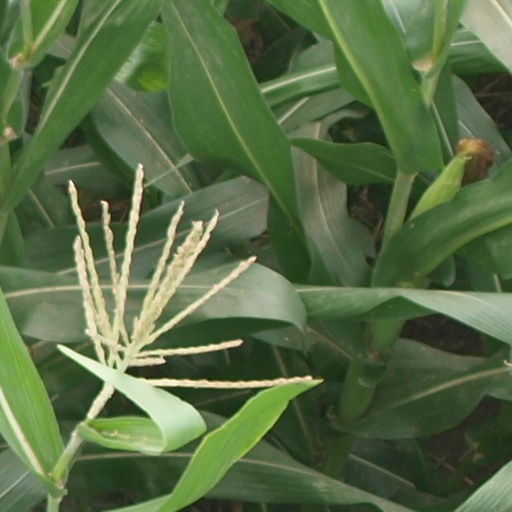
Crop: maize; corn